University of Alberta

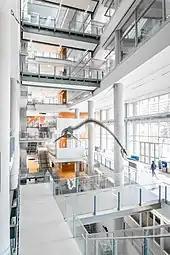
The Centennial Centre for Interdisciplinary Science

The North Campus is the original location of the University of Alberta. Located on the southern banks of the North Saskatchewan River, it has 150 buildings on of land.